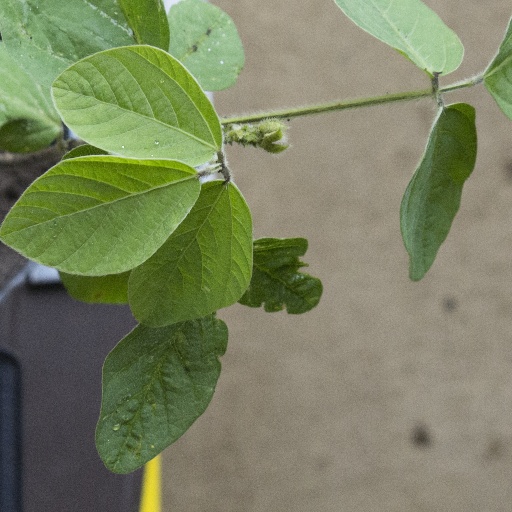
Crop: soybean